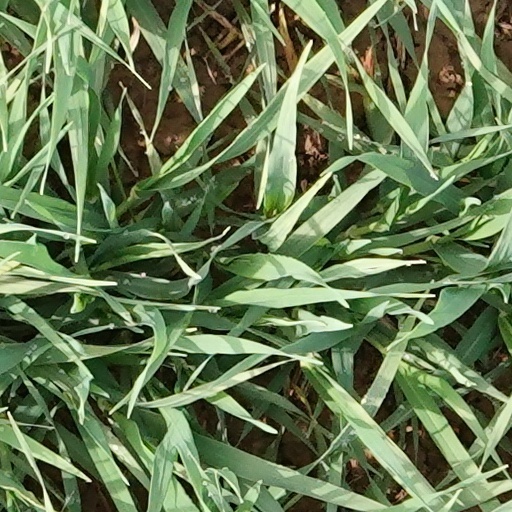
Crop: wheat